Alisher Navoiy Secondary School (Razzakov)

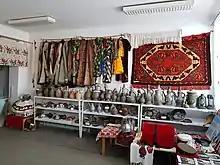
Alisher Navoiy Secondary School museum

Alisher Navoiy Secondary School has a historical museum. It was established on May 28, 1998. The museum collection contains over 300 artifacts.